Sidney Hill

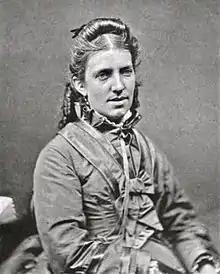
Hill married Mary Ann Bobbett in 1864.

Hill was born on 1October 1829 at Berkeley Place in Clifton, Bristol, and was baptised at St James' Priory, Bristol, on 1November 1829. He was the sixth and youngest son of Thomas Hill, a former master sweep and soot merchant, and Elizabeth, .